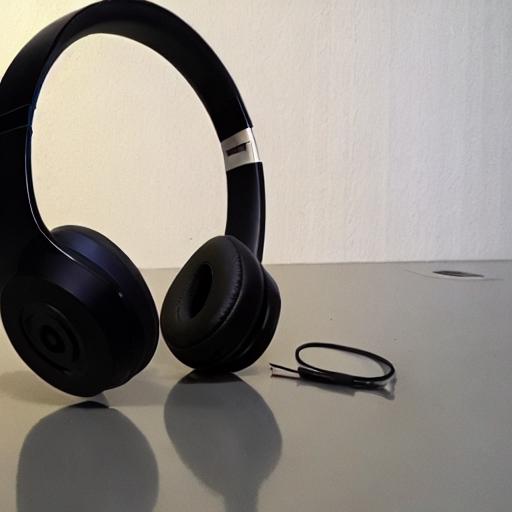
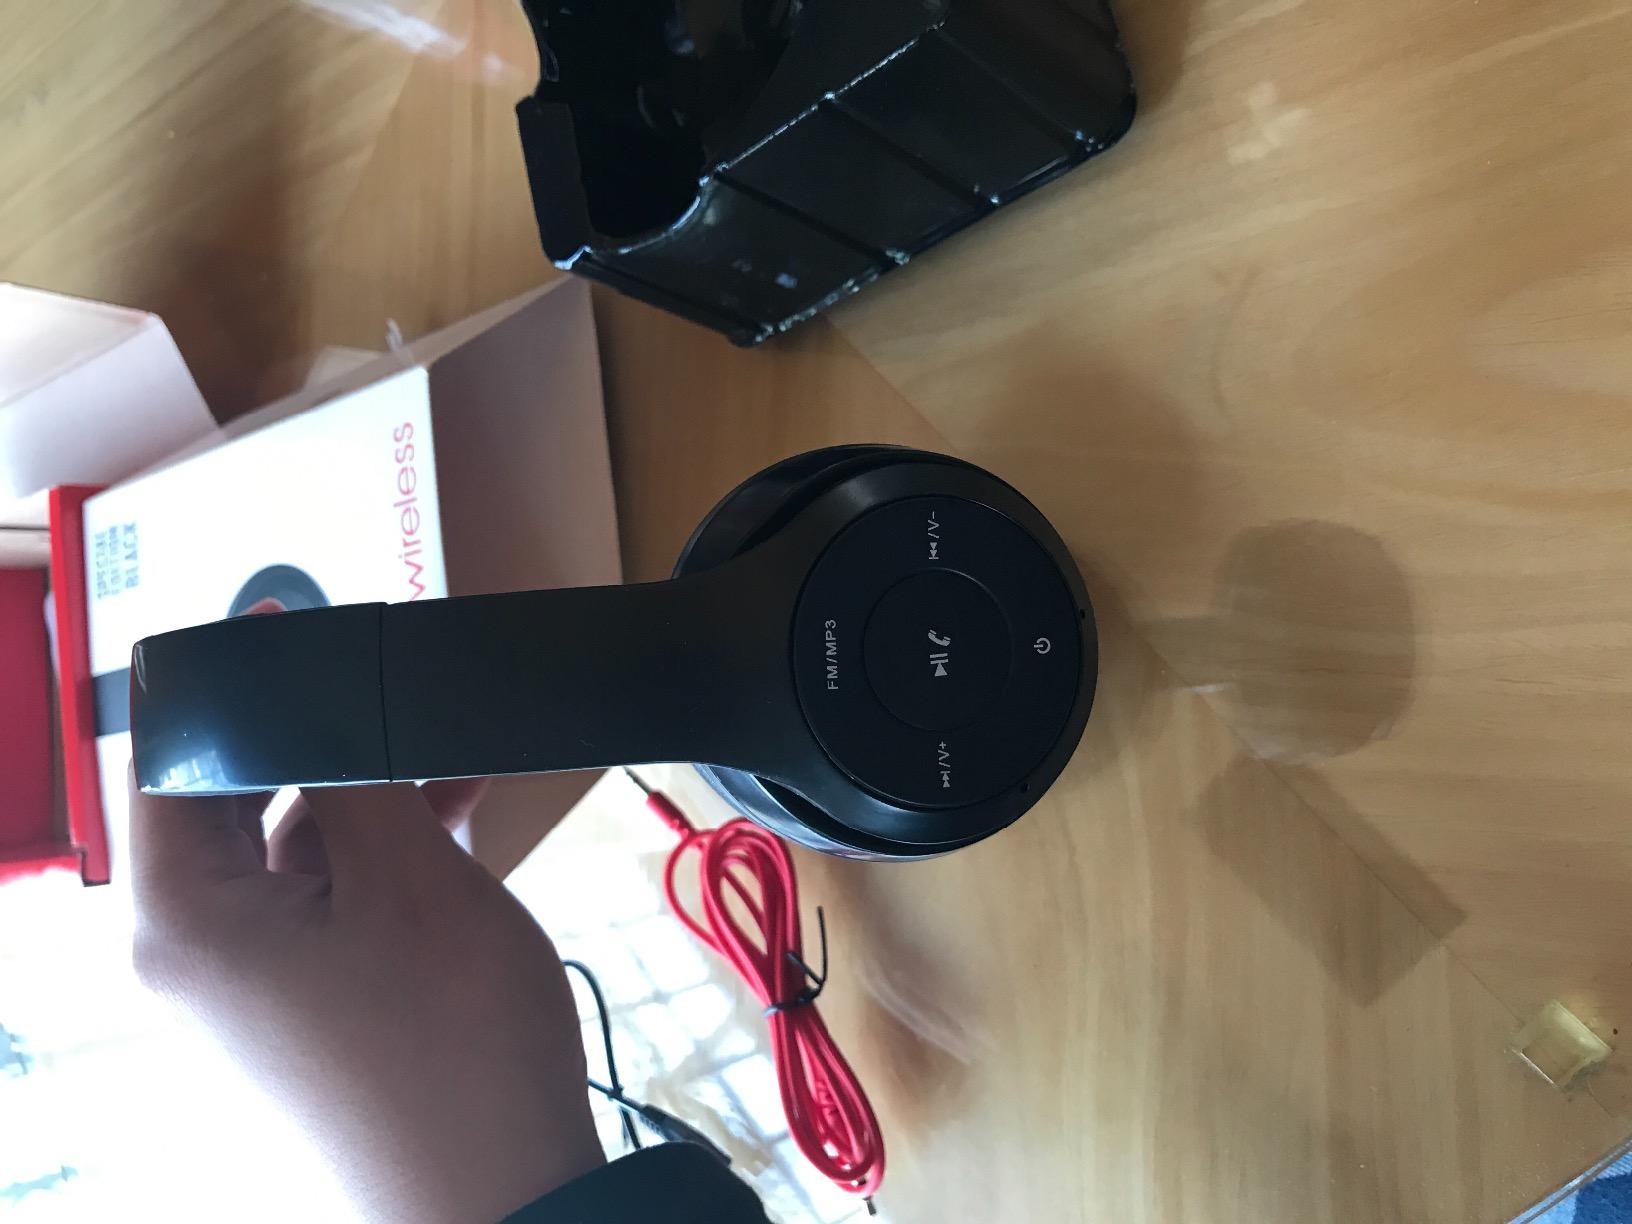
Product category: headphones
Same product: no